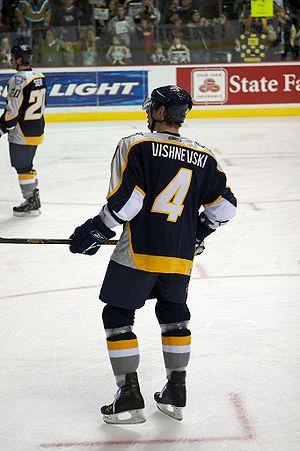
Vitali Viktorovitch Vichnevski - en russe : Виталий Викторович Вишневский et en anglais : Vitali Vishnevski - est un joueur professionnel russe de hockey sur glace. Il évolue au poste de défenseur.